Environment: real
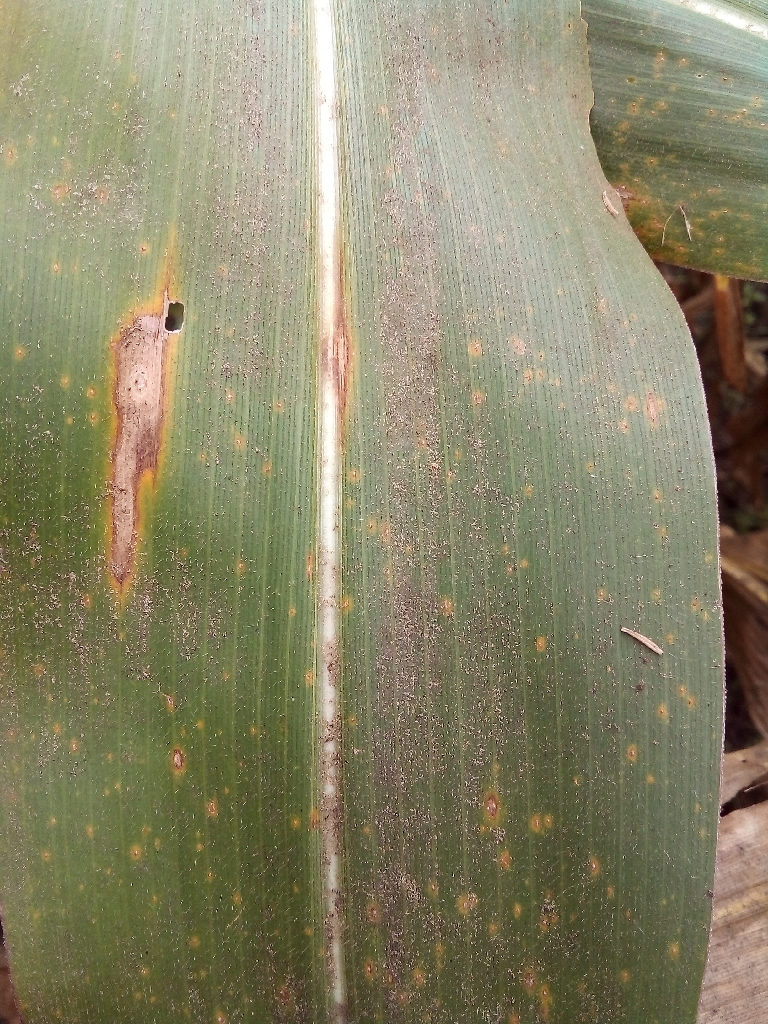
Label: northern_corn_leaf_blight